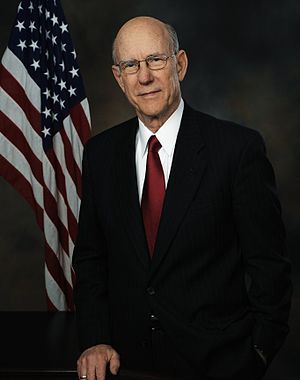
Pat Roberts
Charles Patrick "Pat" Roberts er en amerikansk republikansk politiker. Han er medlem af USA's senat valgt i Kansas siden 1997 Han var medlem af Repræsentanternes Hus i perioden 1981–1997.